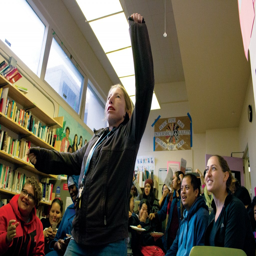
person joins in the celebratory dance to open the festivities .